Sharia

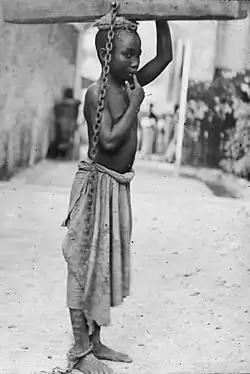
Zanzibar child slave sentenced to transport logs by Arab master in Sultanate, 1890s

Islamic law was initially taught in study circles that gathered in mosques and private homes. The teacher, assisted by advanced students, provided commentary on concise treatises of law and examined the students' understanding of the text. This tradition continued to be practiced in "madrasas", which spread during the 10th and 11th centuries. Madrasas were institutions of higher learning devoted principally to study of law, but also offering other subjects such as theology, medicine, and mathematics. The madrasa complex usually consisted of a mosque, boarding house, and a library. It was maintained by a "waqf" (charitable endowment), which paid salaries of professors, stipends of students, and defrayed the costs of construction and maintenance. At the end of a course, the professor granted a license ("ijaza") certifying a student's competence in its subject matter. Students specializing in law would complete a curriculum consisting of preparatory studies, the doctrines of a particular madhhab, and training in legal disputation, and finally write a dissertation, which earned them a license to teach and issue fatwas.